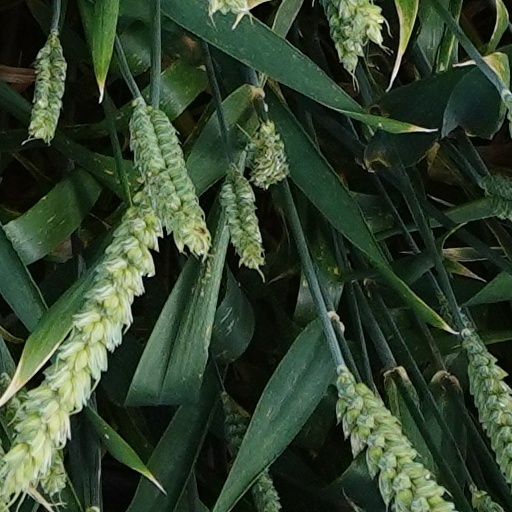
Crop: wheat